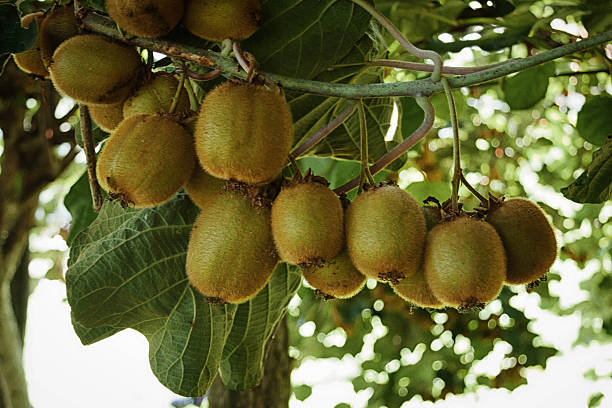
Label: Kiwi